Uprising of Petar and Boyan

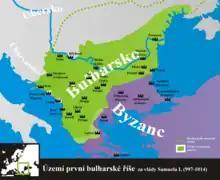
Bulgaria under Emperor Samuil.

Peter and Boyan were late-10th century Bulgarian nobles (boyars) from Byzantine-administered northeastern Bulgaria. They are mentioned in "Annales seu cronicae incliti Regni Poloniae" by Jan Długosz in the context of their successful struggle against Byzantium: